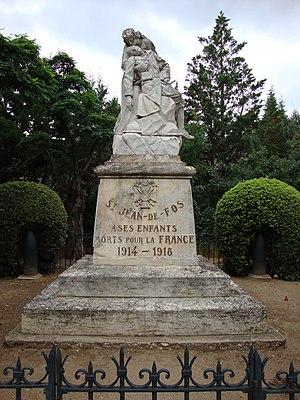
Saint-Jean-de-Fos est une commune française située dans le département de l'Hérault en région Occitanie.